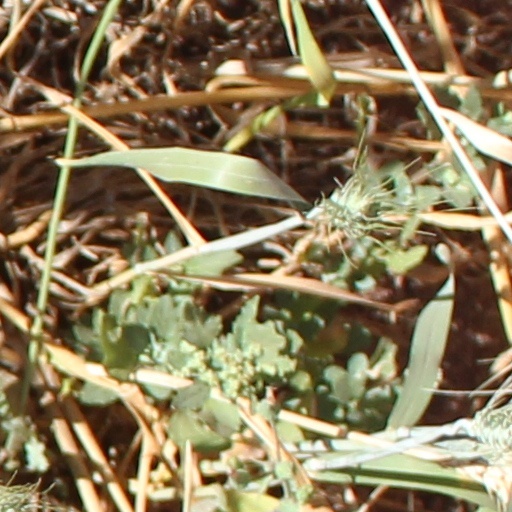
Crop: wheat